J & S Building

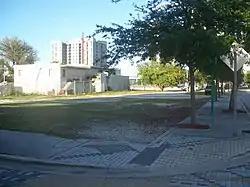

The J & S Building (also known as the Cola-Nip Building) is a historic site in Miami, Florida. It is located at 221-233 Northwest 9th Street. The building was constructed in 1925.